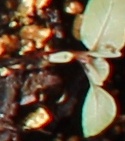
Label: Redroot Pigweed